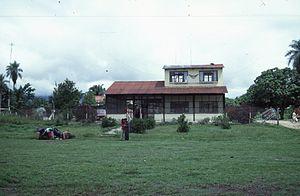
L'aérodrome de Rurrenabaque est un petit aéroport situé à Rurrenabaque en Bolivie.
"Rurrenabaque est une petite ville du Nord de la Bolivie sur le Fleuve Beni. Elle est la capitale de Rurrenabaque. Au cours des dernières années, elle est devenue populaire auprès des touristes internationaux en tant que porte d'entrée pour les visites du Parc National Madidi, et de la pampa environnante. Ses habitants surnomment la ville ""Rurre.""